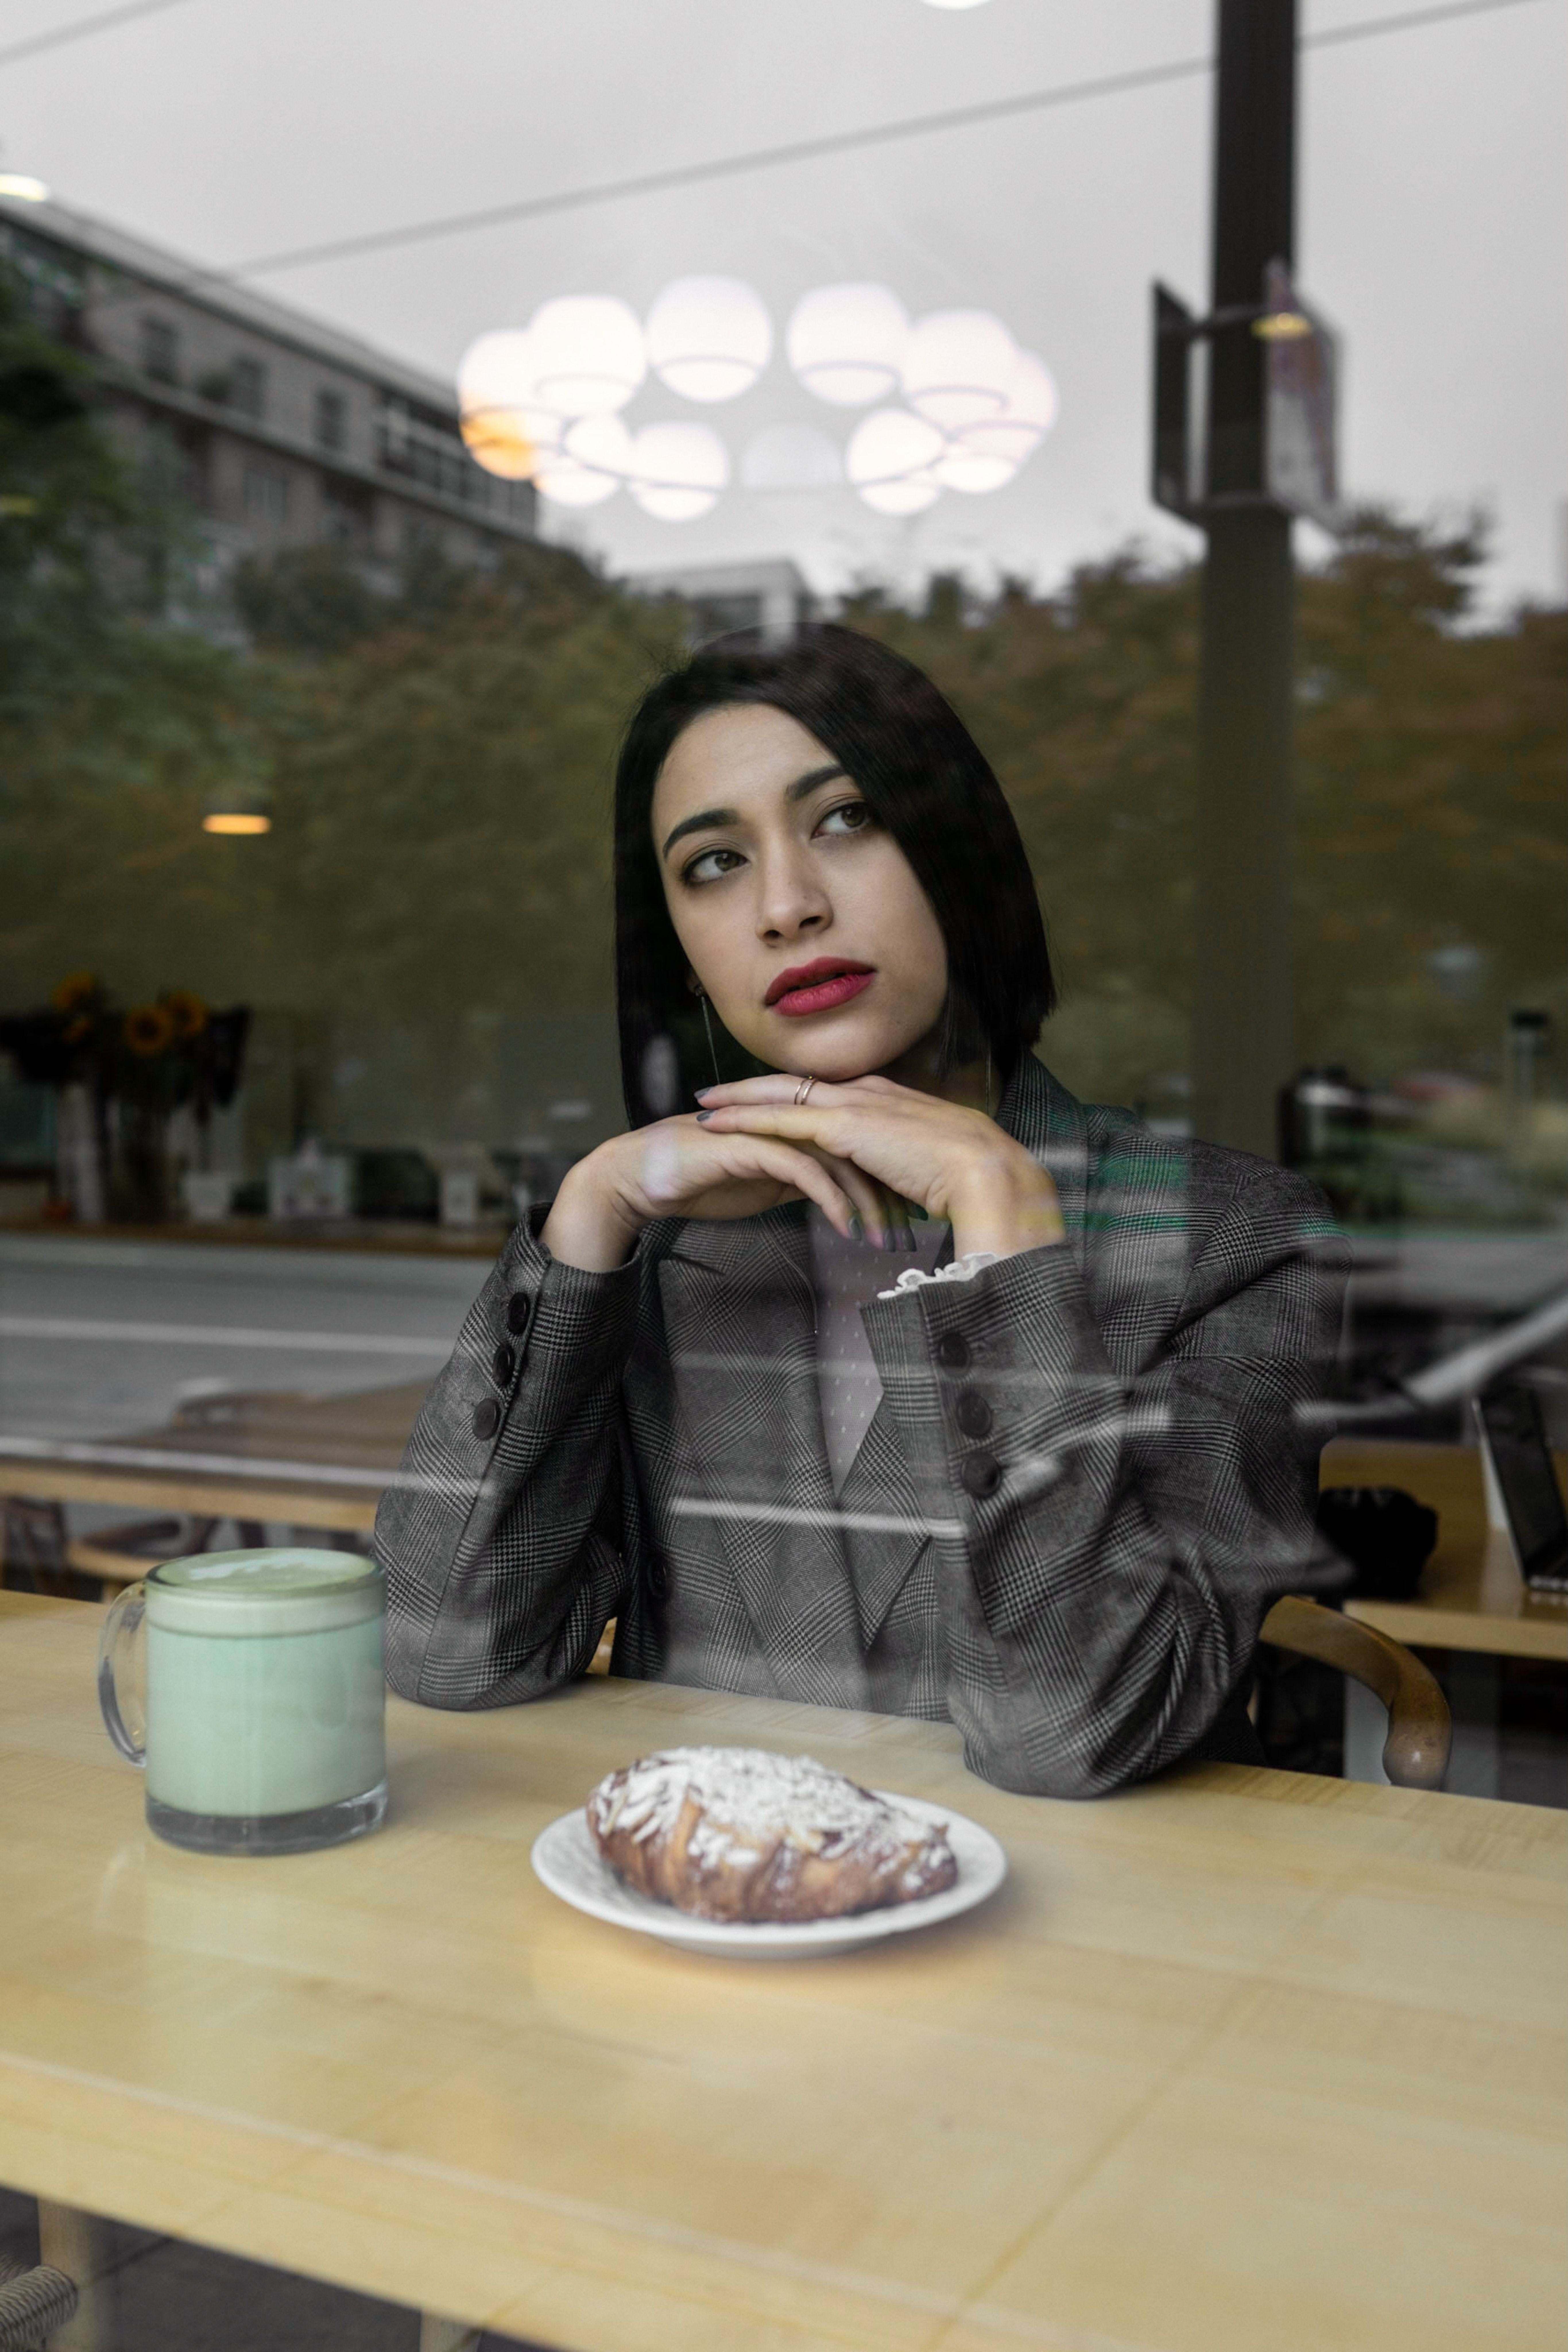
girl, black hair, car